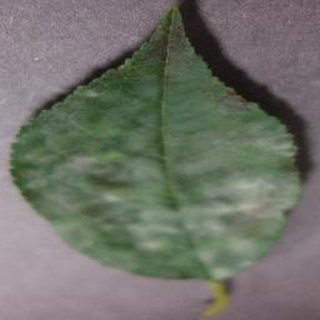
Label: cherry_powdery_mildew